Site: brandenburg
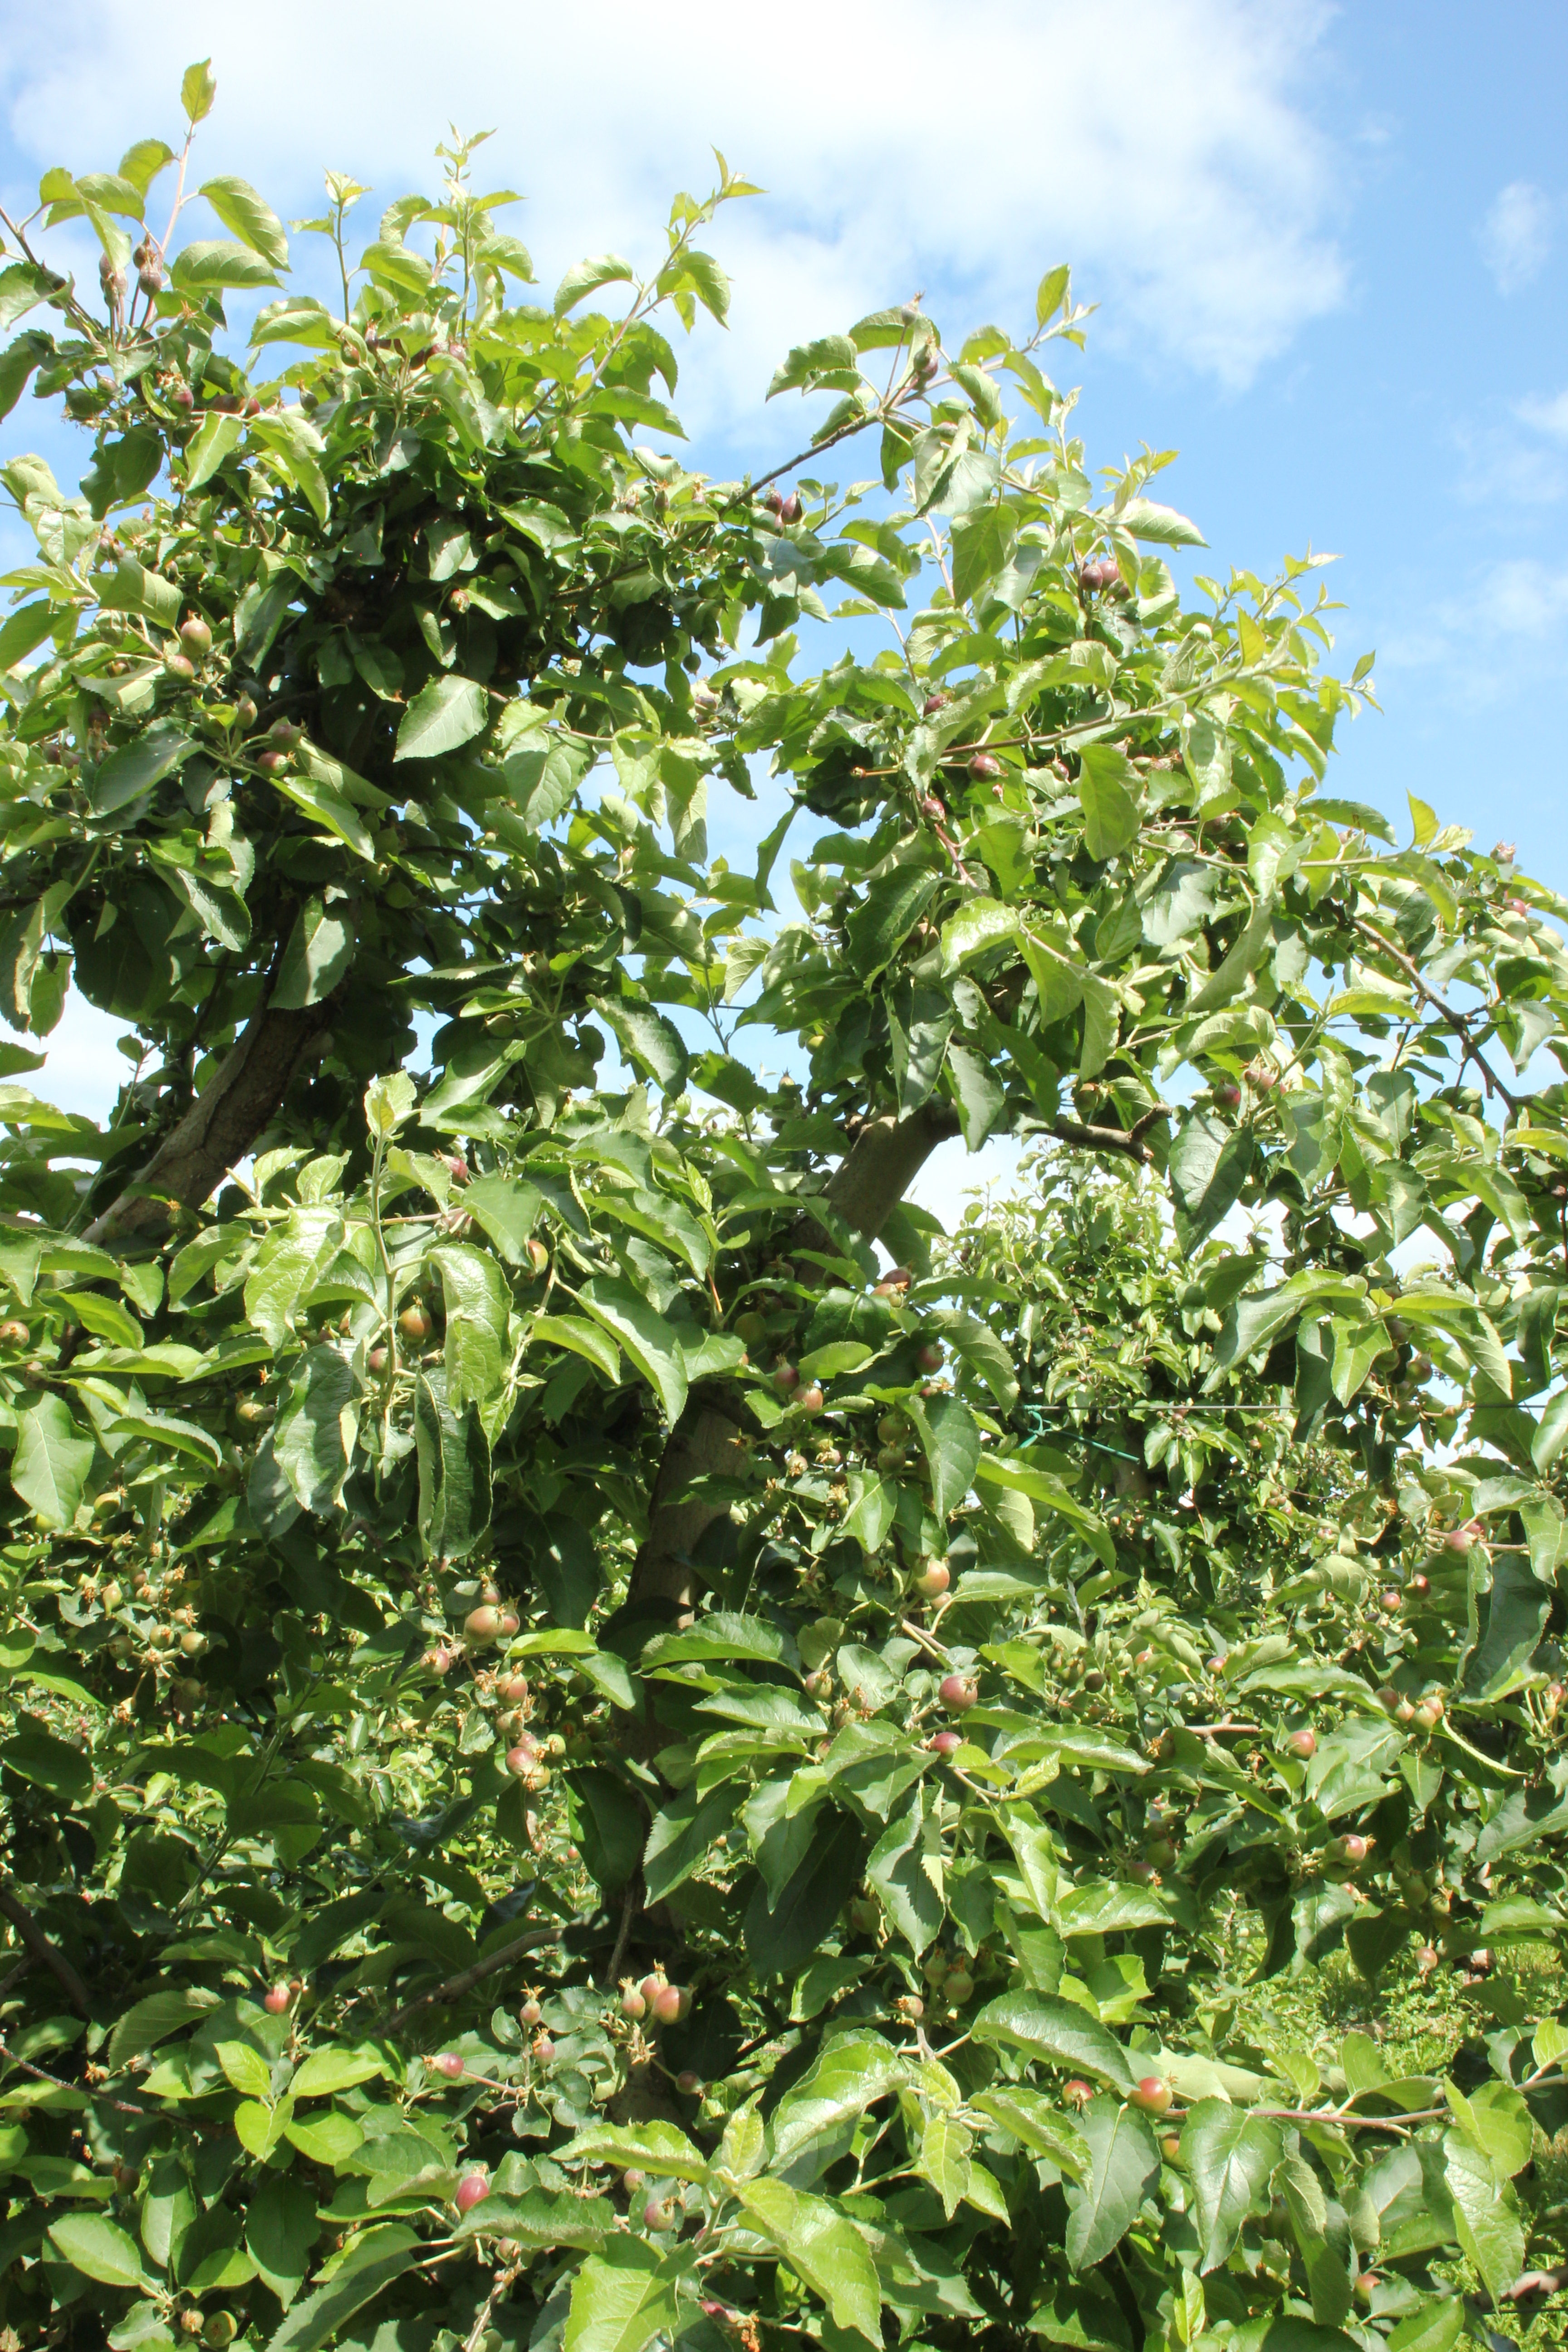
Growth stage (BBCH 72): Development of fruit